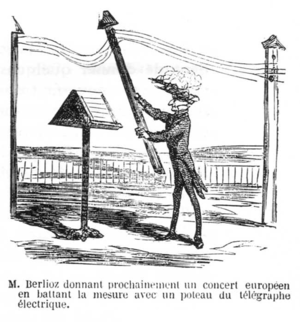
Berlioz - direction d'orchestre télégraphe
Le Traité d’instrumentation et d’orchestration est un ouvrage publié par Hector Berlioz en 1844, traitant de composition musicale, considérée du point de vue des instruments et de l'orchestre. Une seconde édition, revue et augmentée, paraît en 1855 avec Le Chef d'orchestre, théorie de son art, consacré à la direction d'orchestre.